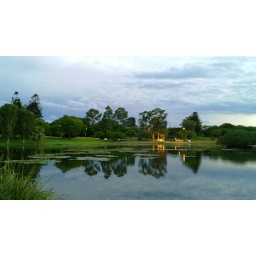
Storm clouds over a UQ lake